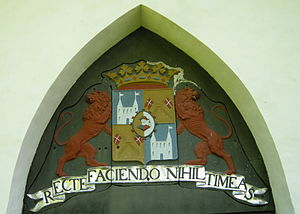
Wedell-Jarlsberg / Slægtsvåben
* Slægtsvåben over døren til familiens gravkammer, Sem kirke ved Jarlsberg Hovedgård.